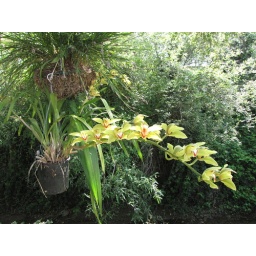
Goes in a basket to hang in a tree for next year.